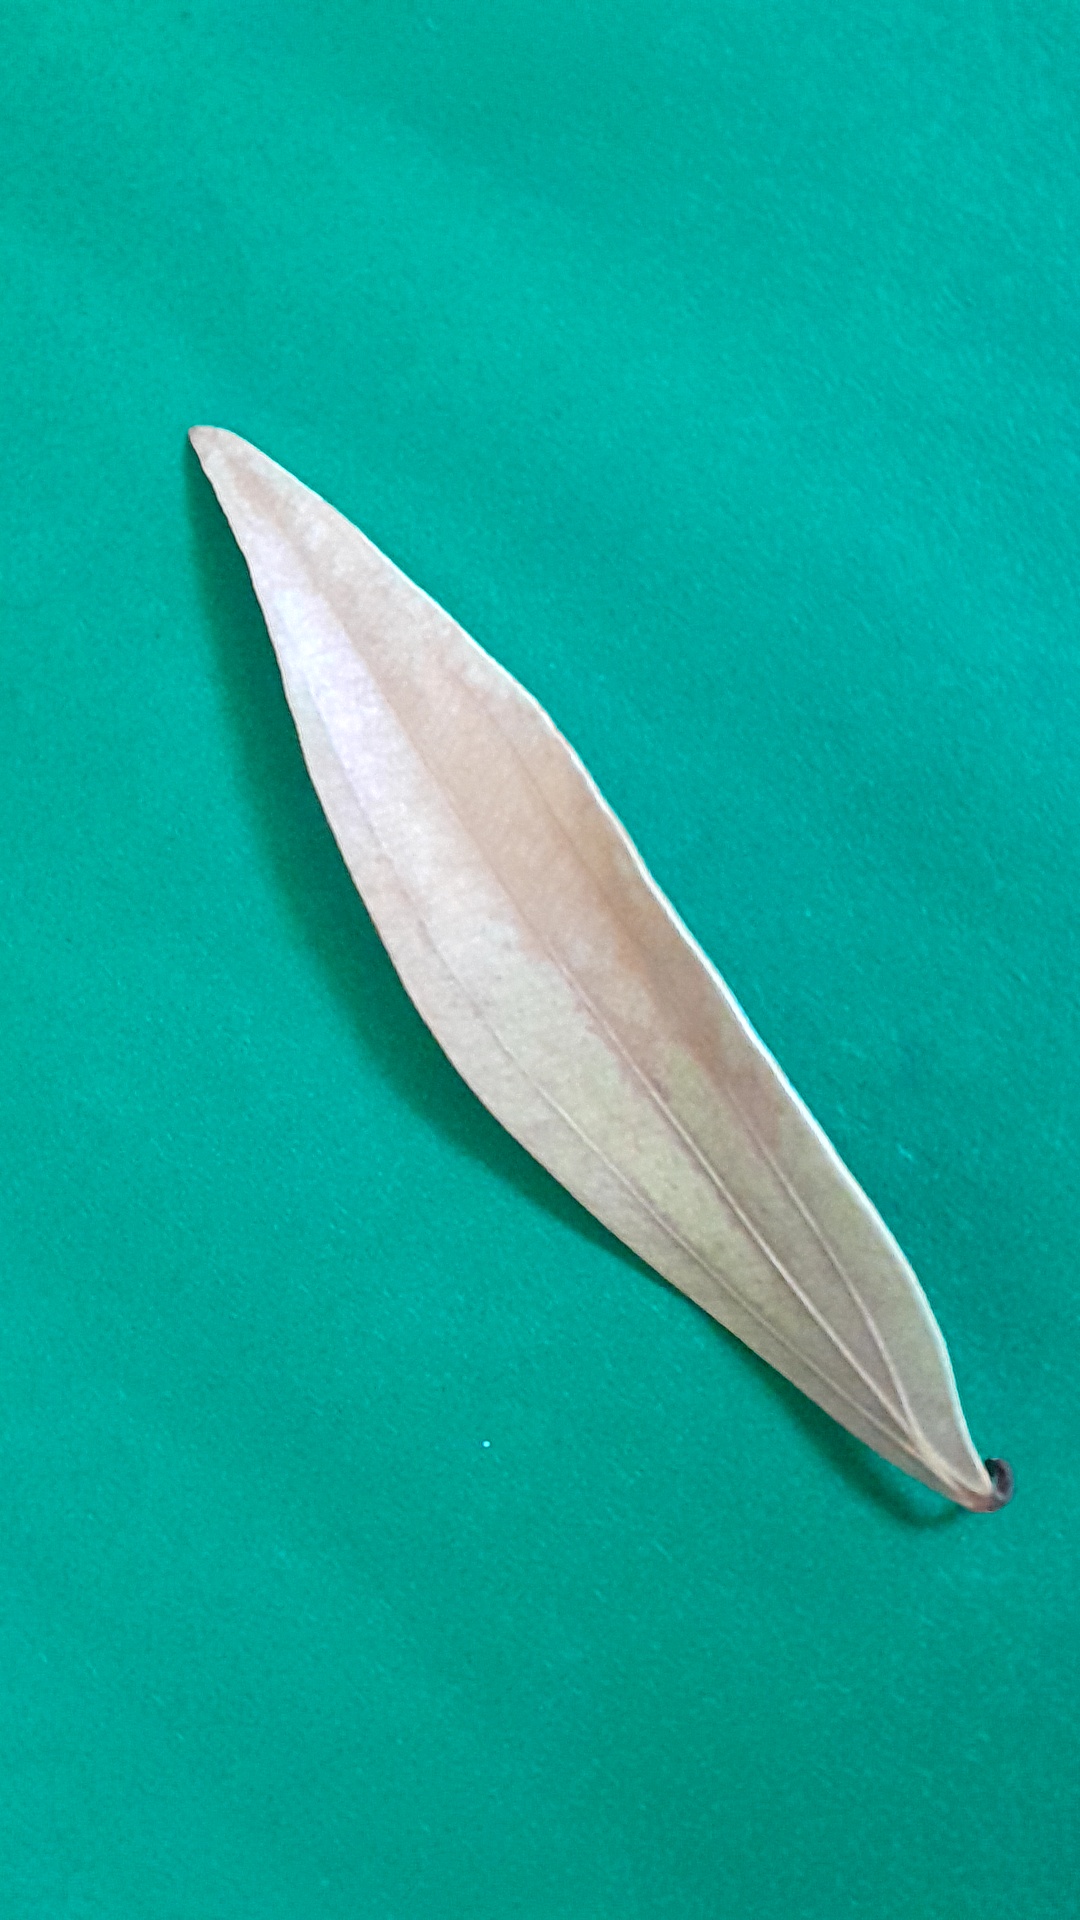
Label: Dry Leaf